The Kissing Booth 2

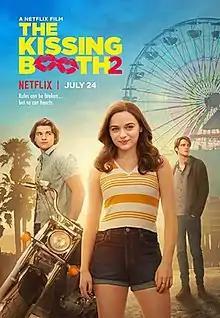
Official release poster

The Kissing Booth 2 is a 2020 American teen romantic comedy film directed by Vince Marcello and written by Marcello and Jay Arnold. As a direct sequel to the 2018 film "The Kissing Booth" and the second installment in the "Kissing Booth" trilogy (itself based on "The Kissing Booth" books by Beth Reekles), the film stars Joey King, Joel Courtney and Jacob Elordi.